Baton Rouge City Club

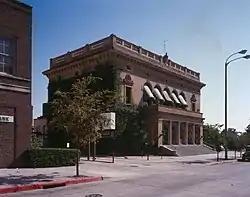

The Baton Rouge City Club, also known as the Old Post Office, is a historic three-story building at 355 North Blvd in Baton Rouge, Louisiana. It was built in 1895 as a U.S. post office building.